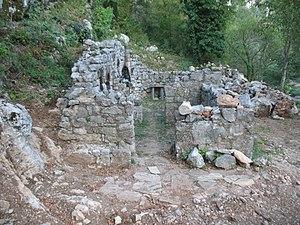
L'église Saint-Jean-Glavosek de Zabrega est une église orthodoxe serbe située à Zabrega, dans la municipalité de Paraćin et dans le district de Pomoravlje en Serbie. Elle est inscrite sur la liste des monuments culturels de grande importance de la République de Serbie.